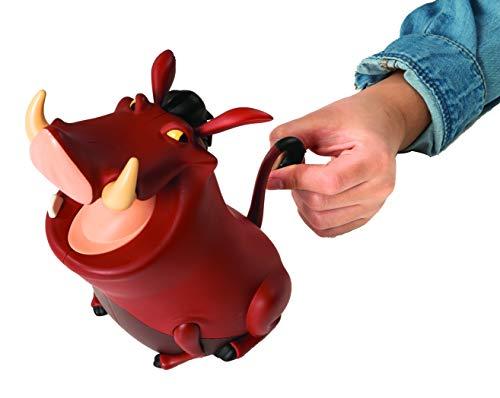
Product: Lion King Pumbaa Pass Game
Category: Toys & Games | Games & Accessories | Board Games
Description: Feed Pumbaa colorful bugs until something causes him to Puke.
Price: $16.99
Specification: ProductDimensions:4.9x8.8x10.5inches|ItemWeight:1.17pounds|ShippingWeight:1.17pounds(Viewshippingratesandpolicies)|ASIN:B07S4LW27Q|Itemmodelnumber:6054084|Manufacturerrecommendedage:5-7years